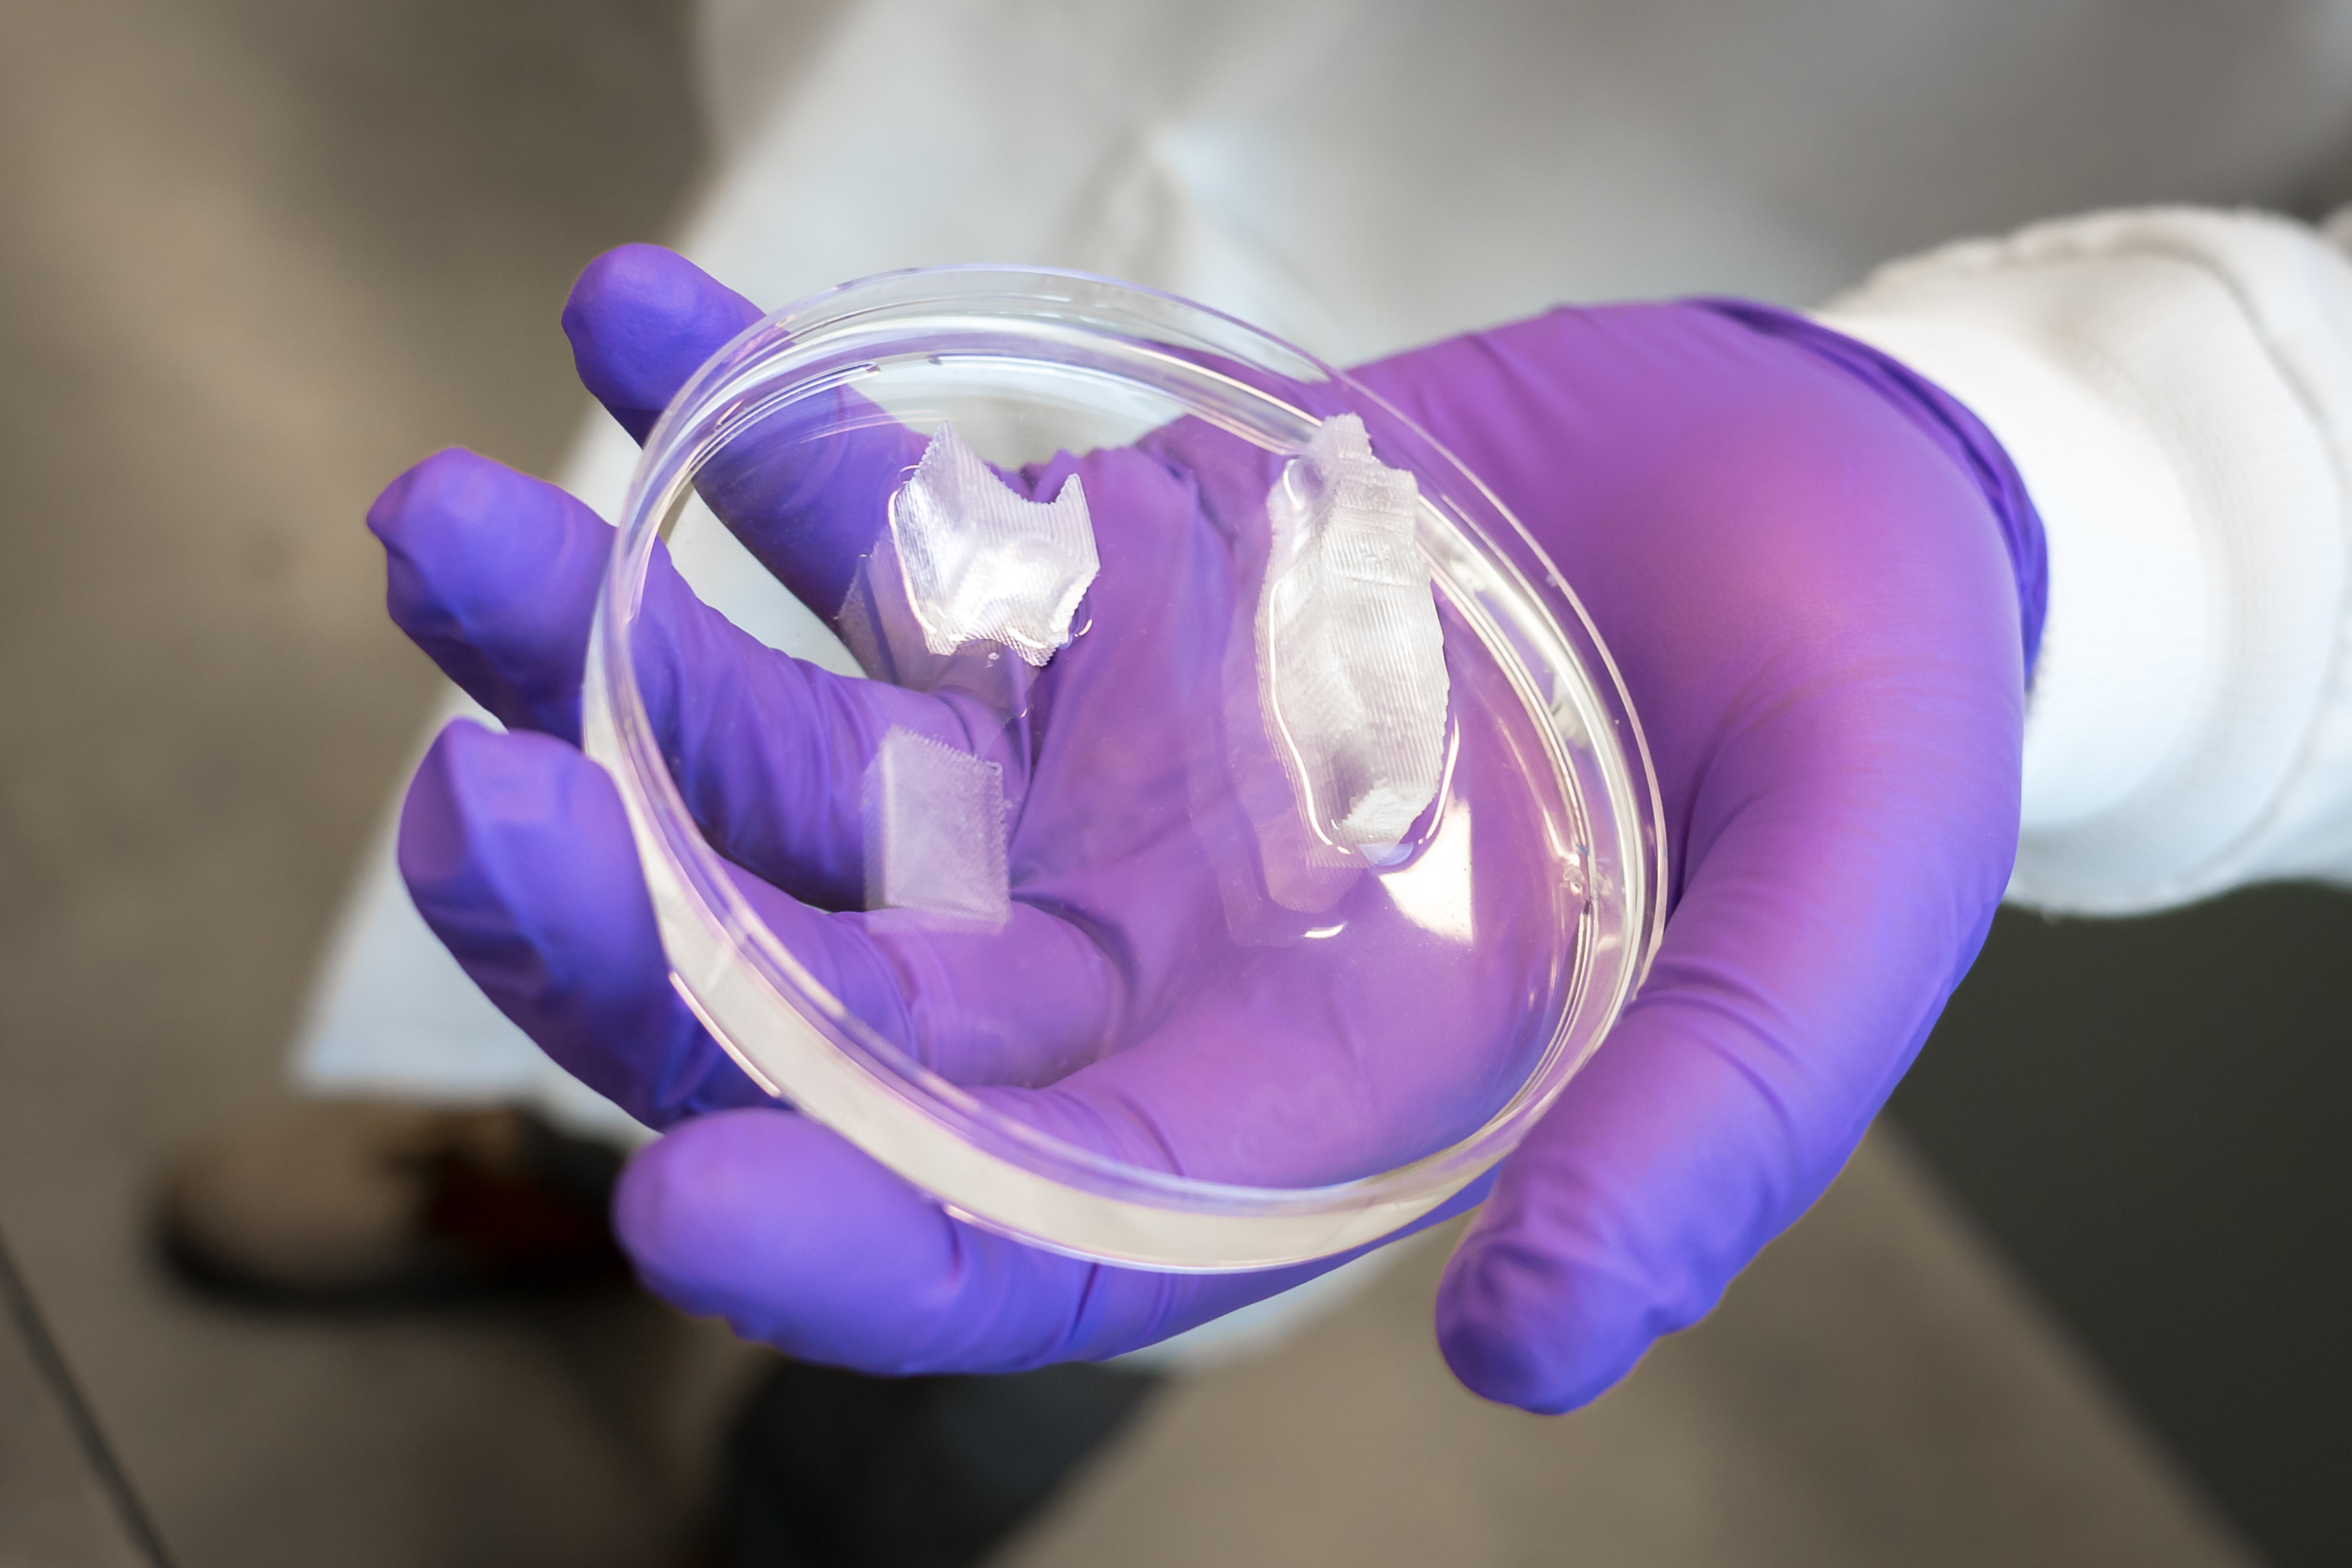
3D printed implants could one day help restore neural connections and lost motor function in patients with spinal cord injury. The implants, developed by engineers and neuroscientists at the University of California San Diego, are soft bridges that guide new
Specialty: biomedical engineering / devices
Anatomy: nervous system / spinal cord
Image credit: UC San Diego Jacobs School of Engineering